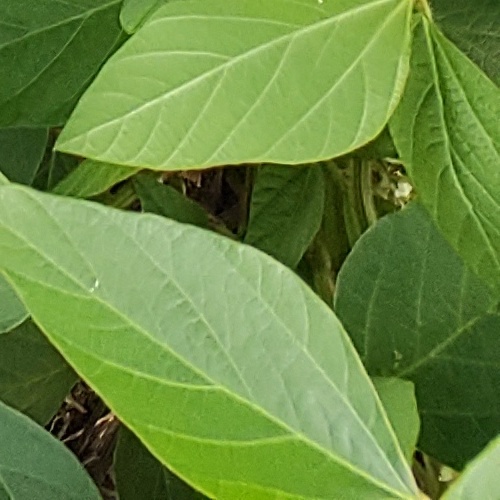
Label: Healthy